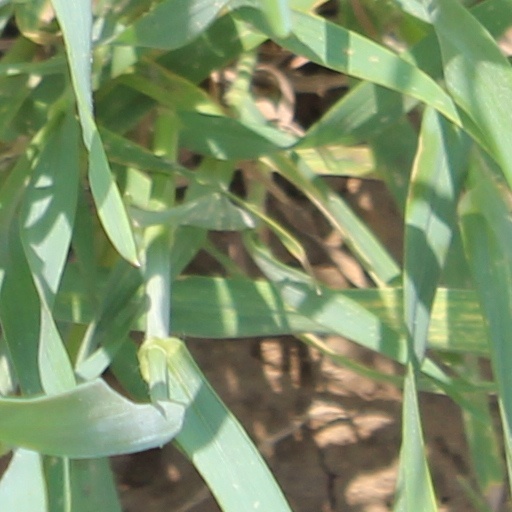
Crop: wheat